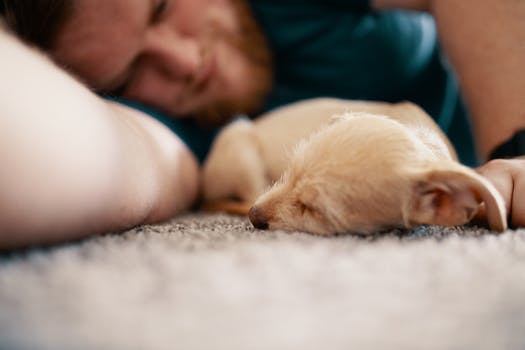
Label: No Watermark